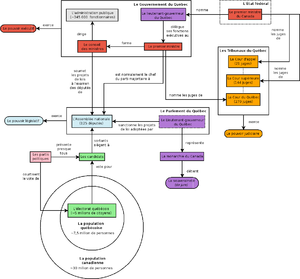
La politique au Québec repose sur un régime parlementaire de type britannique basé sur le système de Westminster. Le parlementarisme britannique fut introduit dans la province du Bas-Canada en 1791 et connaîtra plusieurs transformations et évolutions importantes par la suite. Le diagramme ici-bas illustre le fonctionnement du système politique en vigueur au Québec depuis la réforme de 1968. Avant cette réforme, le parlement du Québec était bicaméral.